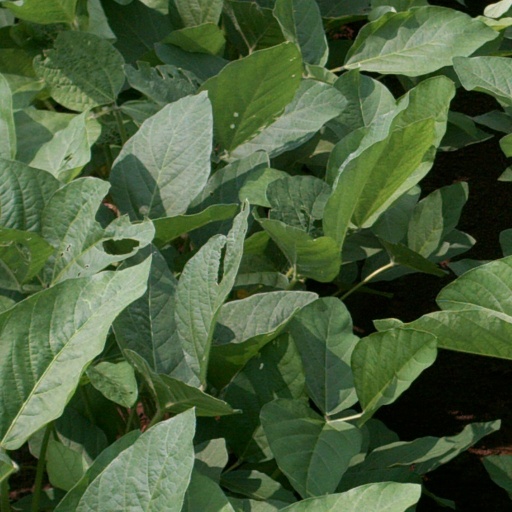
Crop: soybean